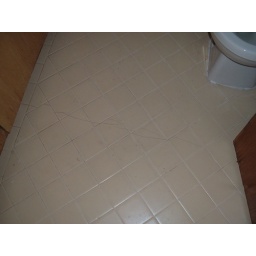
crack/scratch on floor in bathroom 1